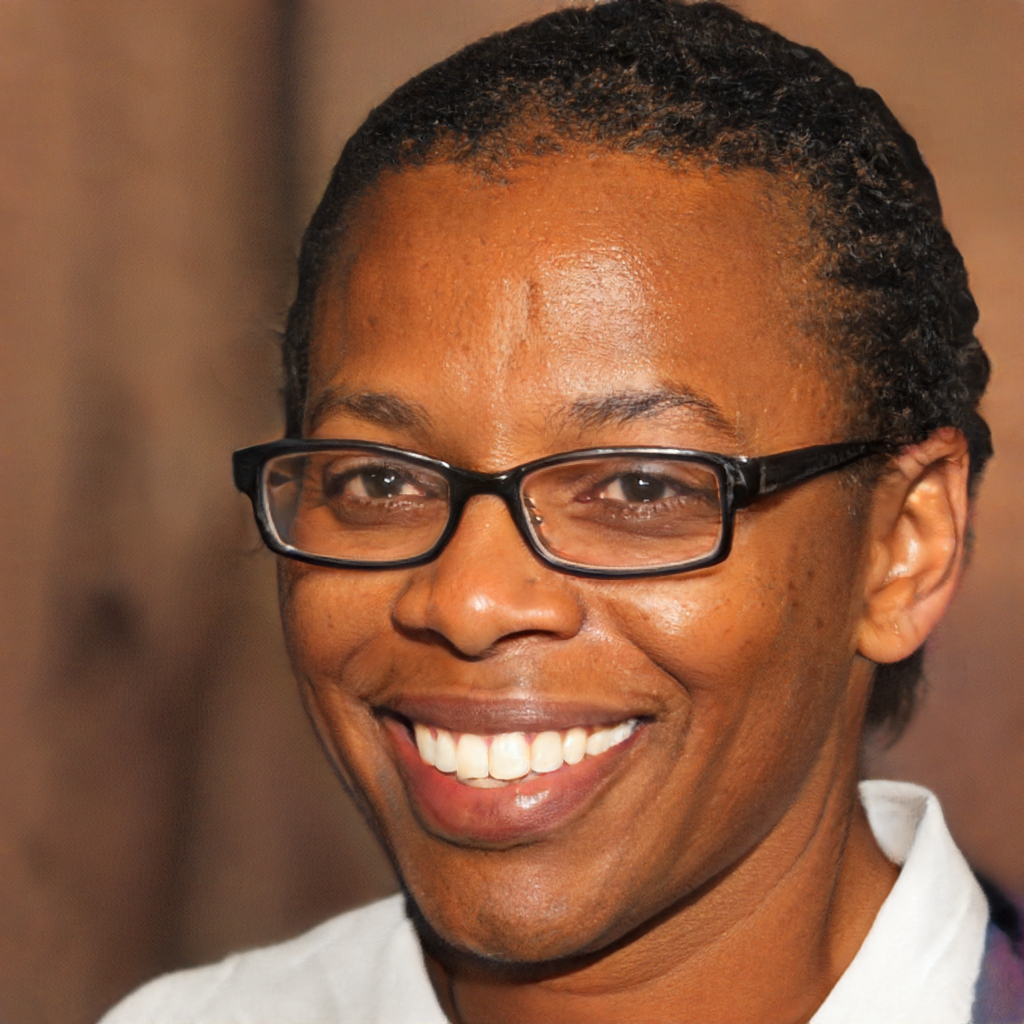
Label: Colored